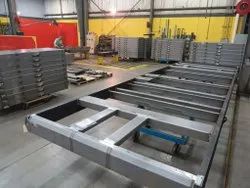
Label: Base_Frame_Fabrication_Service